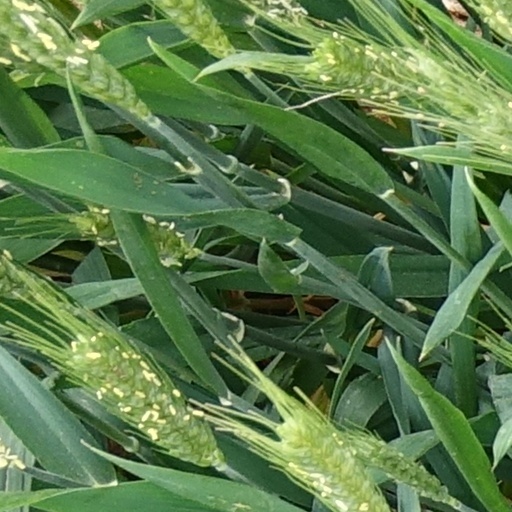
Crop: wheat